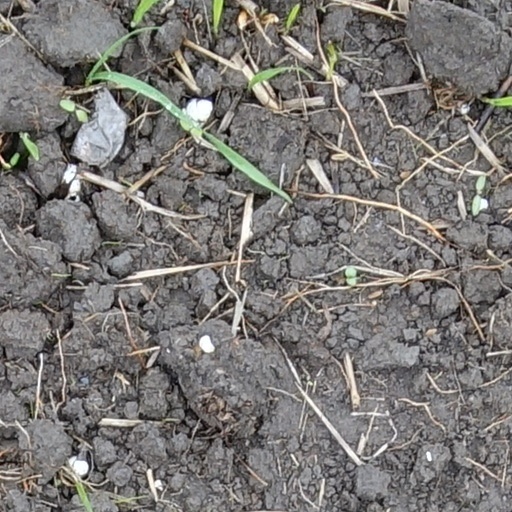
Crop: wheat